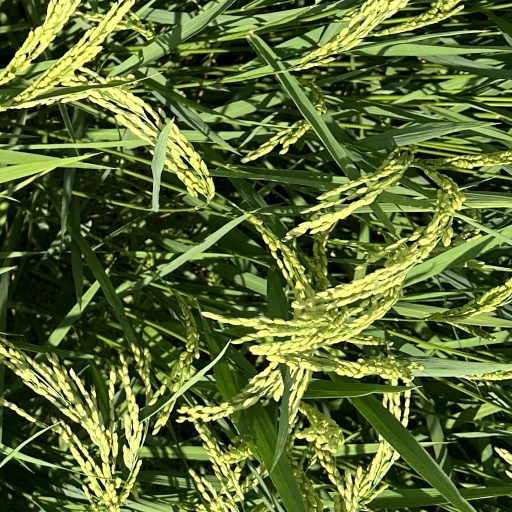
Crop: rice